Mareșal (tank destroyer)

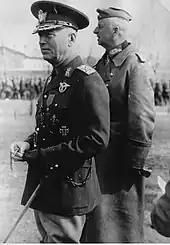
Marshal Ion Antonescu (left), namesake for the vehicle, with German field marshal Erich von Manstein

On February 6, 1943 a workshop was founded at the Rogifer Works (formerly Malaxa Works, currently FAUR) with the purpose of experimenting with the creation of a tank destroyer. The Romanians had no experience with designing an armored vehicle from scratch, since by that point, every Romanian-designed vehicle was a license-built modification of a foreign design (R-1 and Malaxa UE) or a conversion based on a foreign chassis (TACAMs). Due to this lack of experience, they had decided to forgo theoretical preliminary plans and mate an artillery piece with an existing tank chassis, studying practical problems, which would eventually lead to a truly local design through continuous testing and modification.